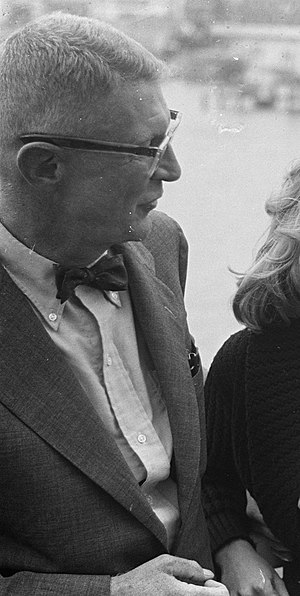
Philip Dunne
Philip Dunne (1961)
Philip Ives Dunne var en amerikansk manuskriptforfatter, filminstruktør og producer. Hans Hollywoodkarriere varede fra 1932 til 1965.